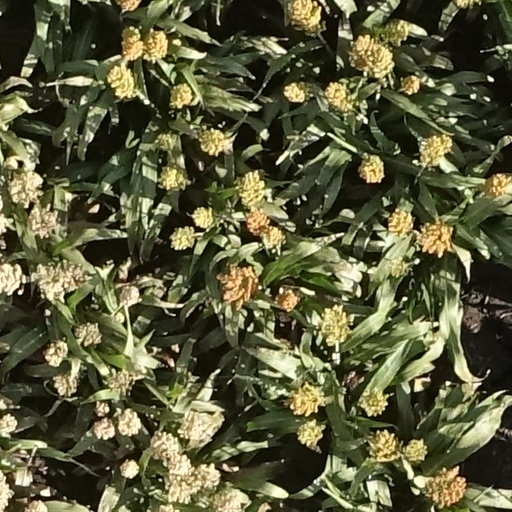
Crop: sorghum